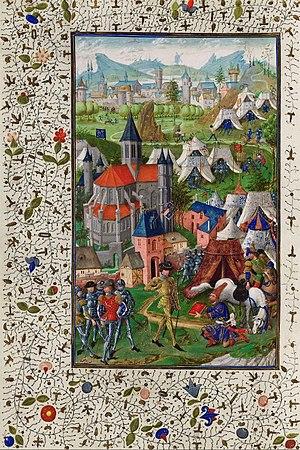
Bertrandon de La Broquière, né vers 1400 et mort le 9 mai 1459 à Lille, est un voyageur et pèlerin bourguignon.